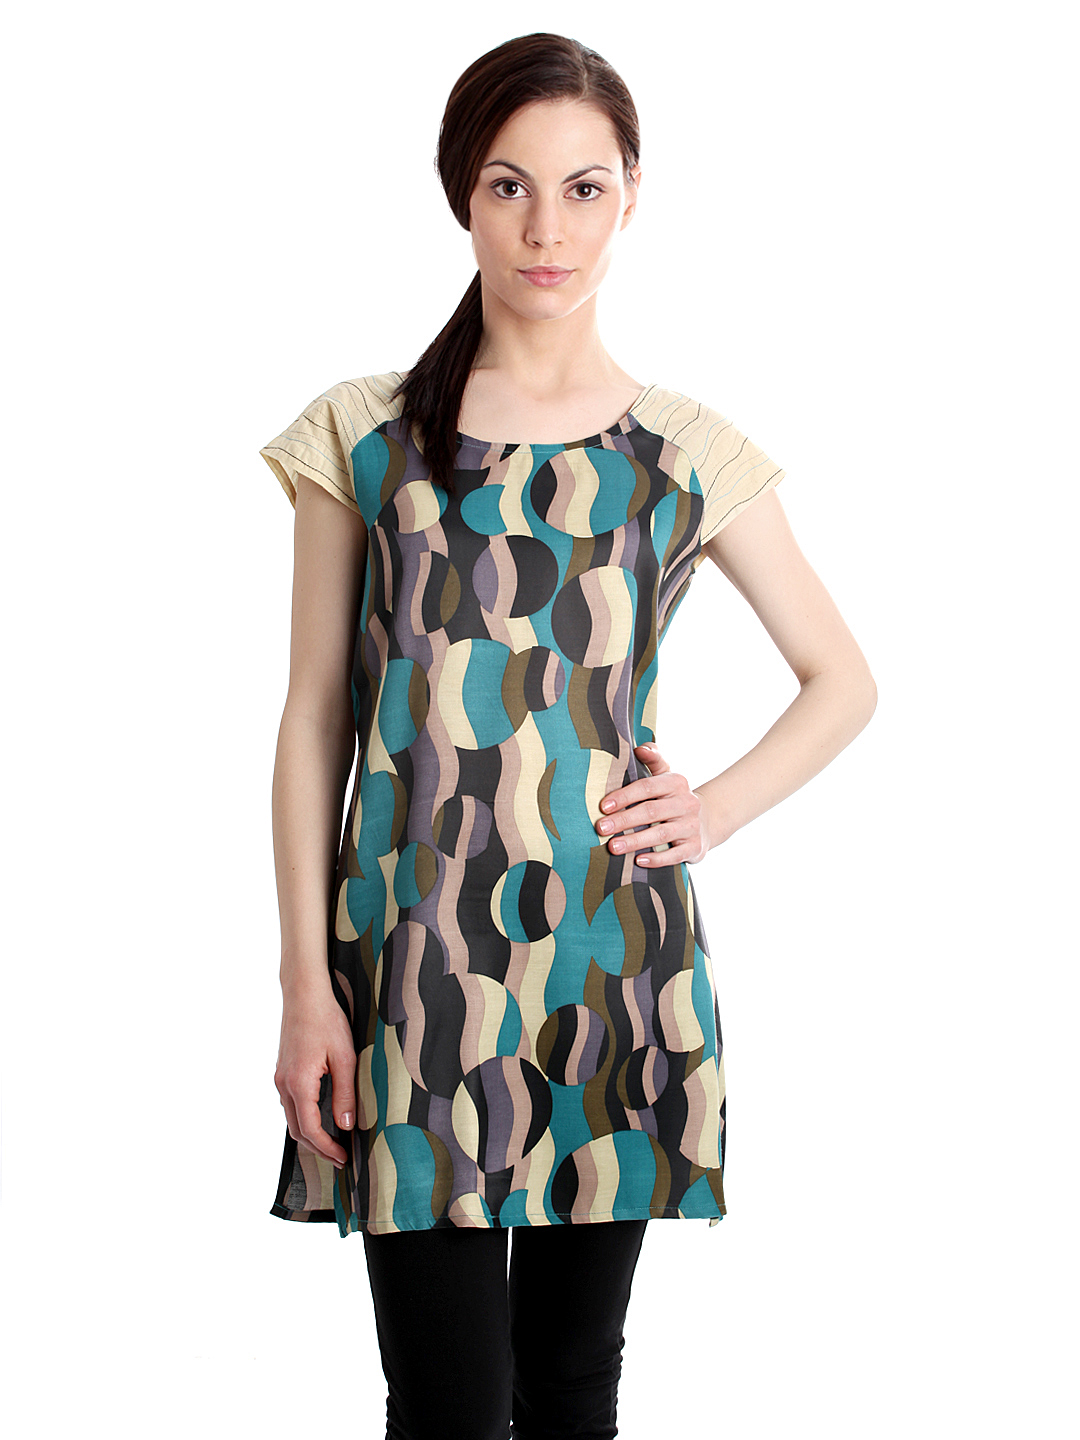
Diva Women Printed Beige Kurta
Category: Apparel / Topwear / Kurtas
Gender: Women
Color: Beige
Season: Summer 2012
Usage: Ethnic